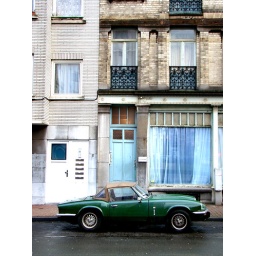
A vintage car parked in an ordinary street of Brussels, on a rainy day